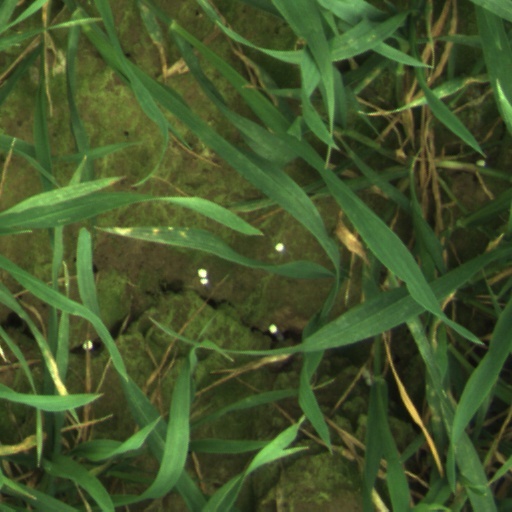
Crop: wheat